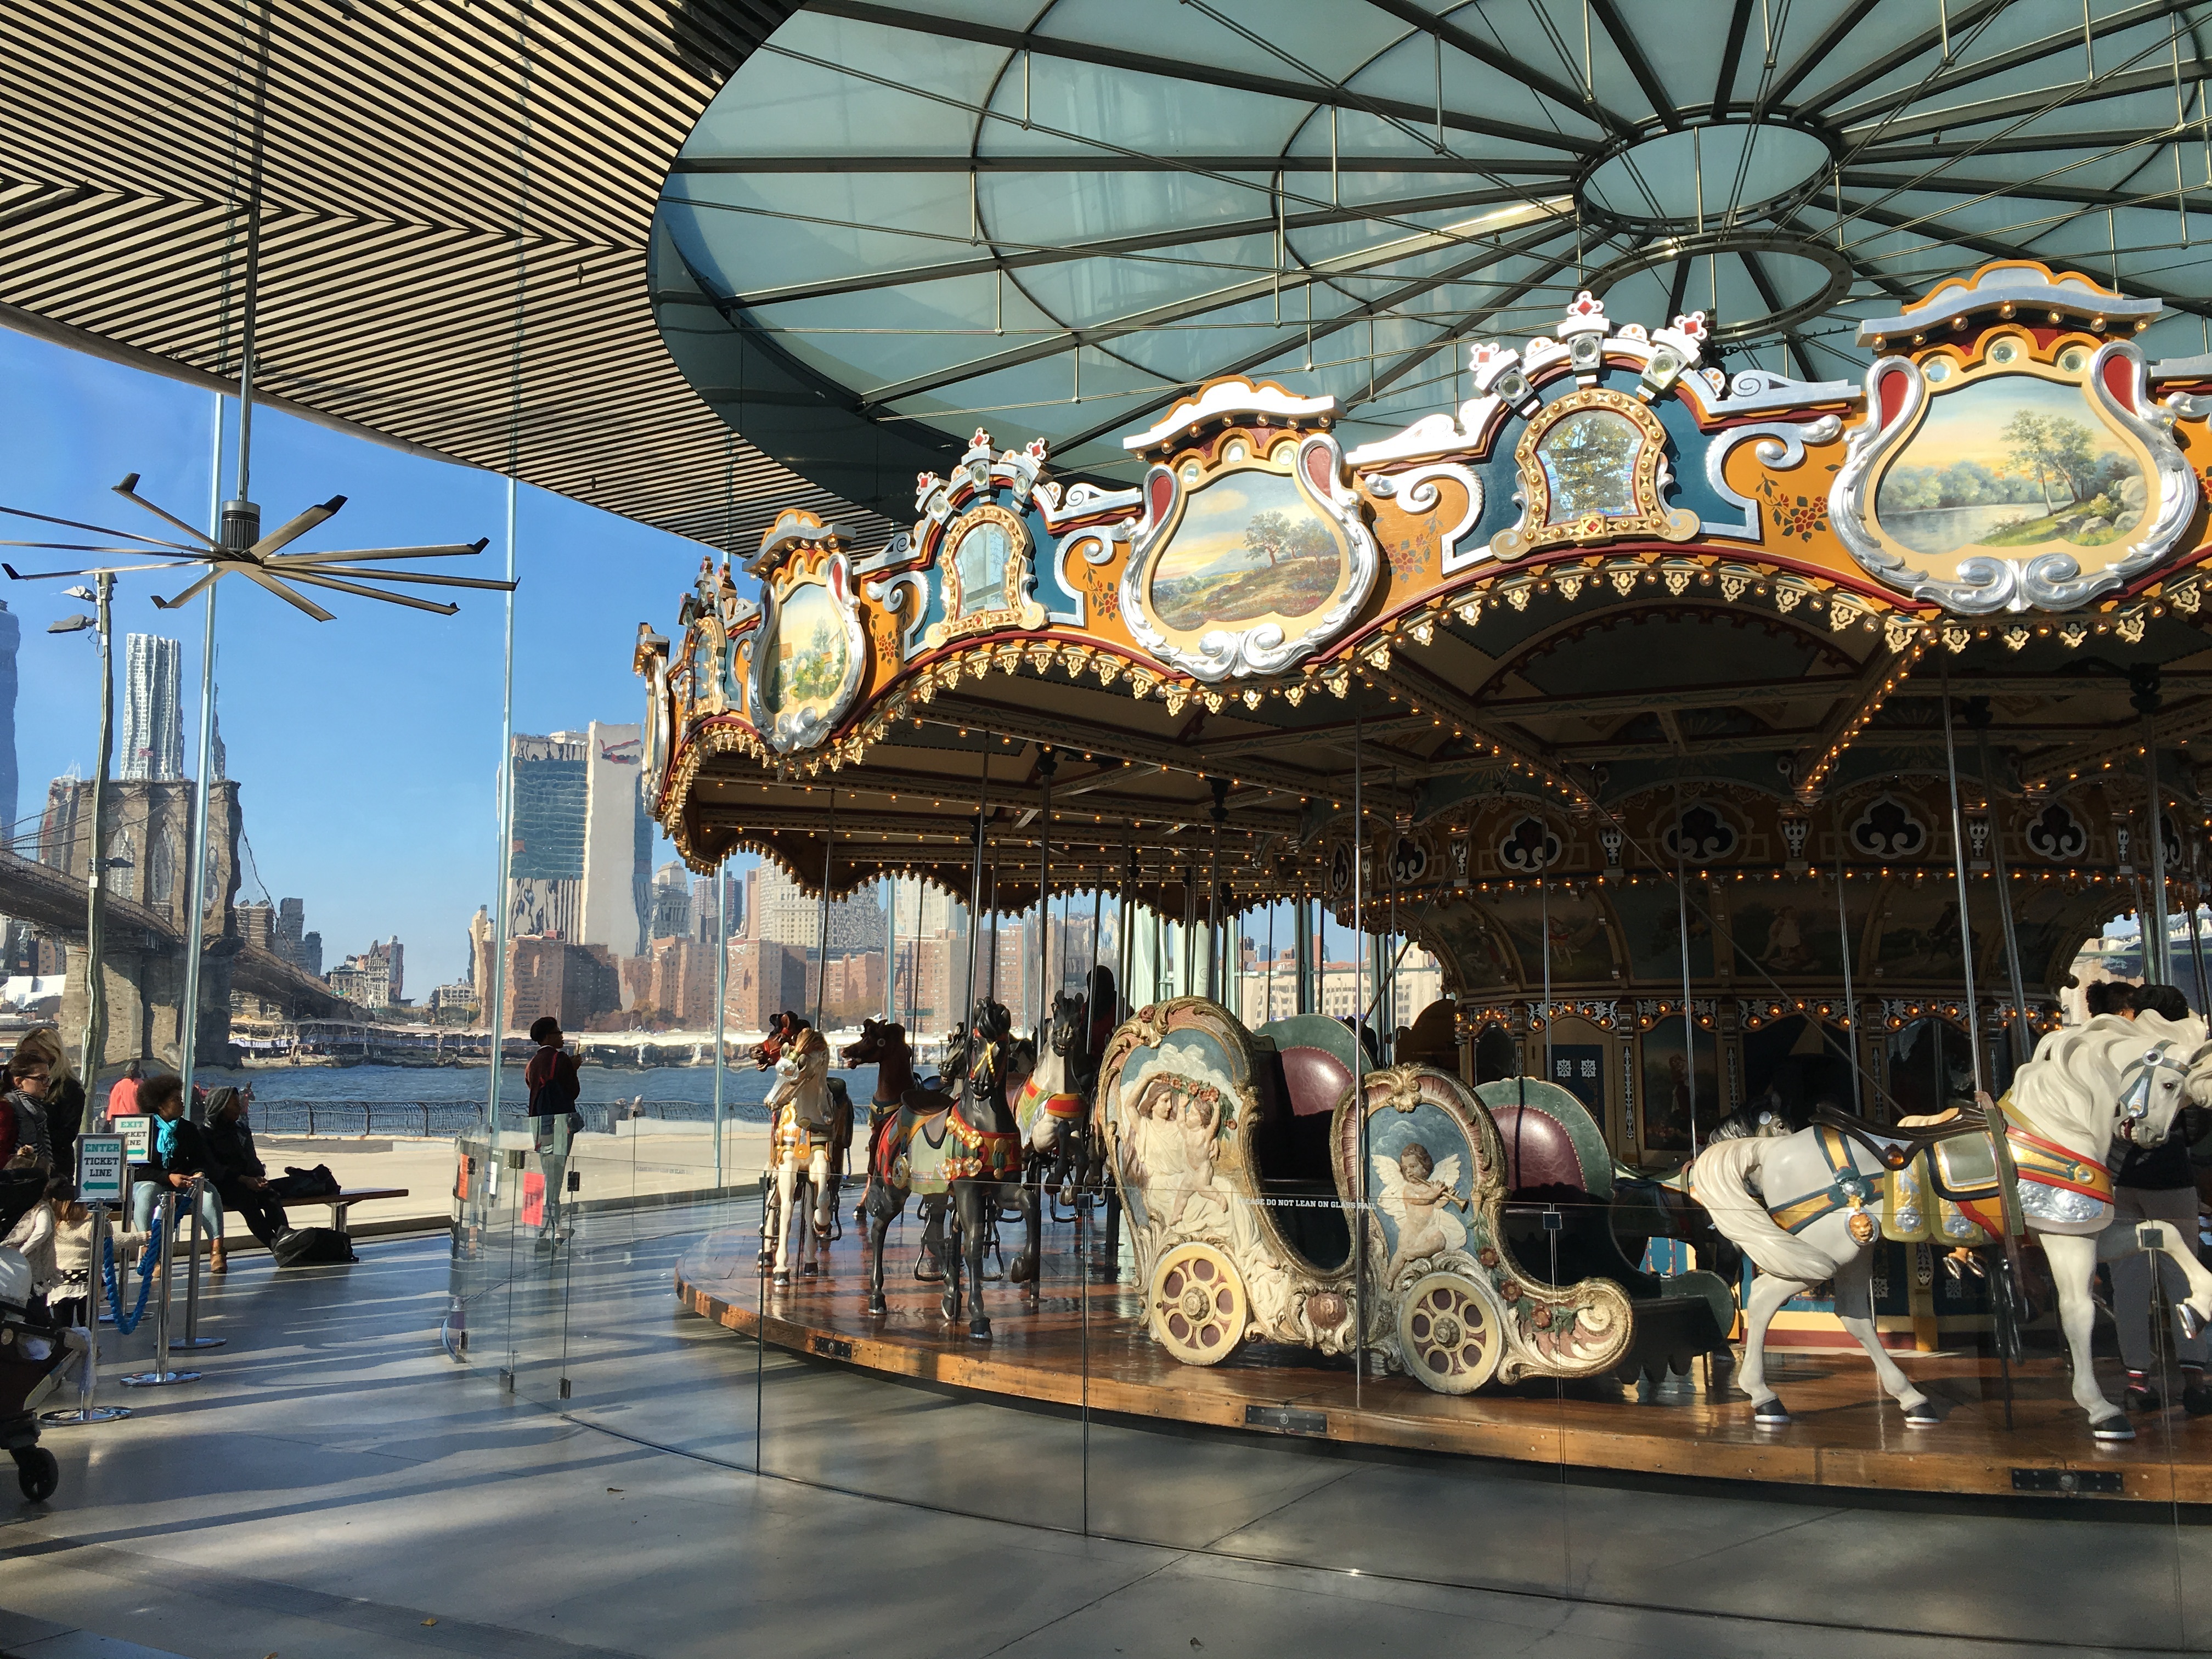
recreation, amusement park, park, carousel, festival, tourist attraction, fair, merry go round, amusement ride, outdoor recreation, play garden, nonbuilding structure